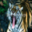
Label: tiger